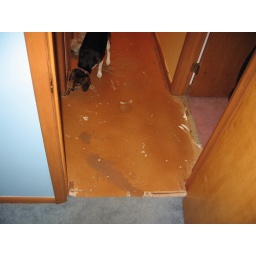
Leading edge of carpet in the new blue room and my bedroom (some sort of pukey mauve).